Château de Crestet

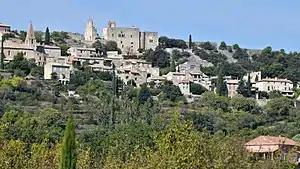
View of the castle

The Château de Crestet is a castle in the "commune" of Crestet in the Vaucluse "département" of France.